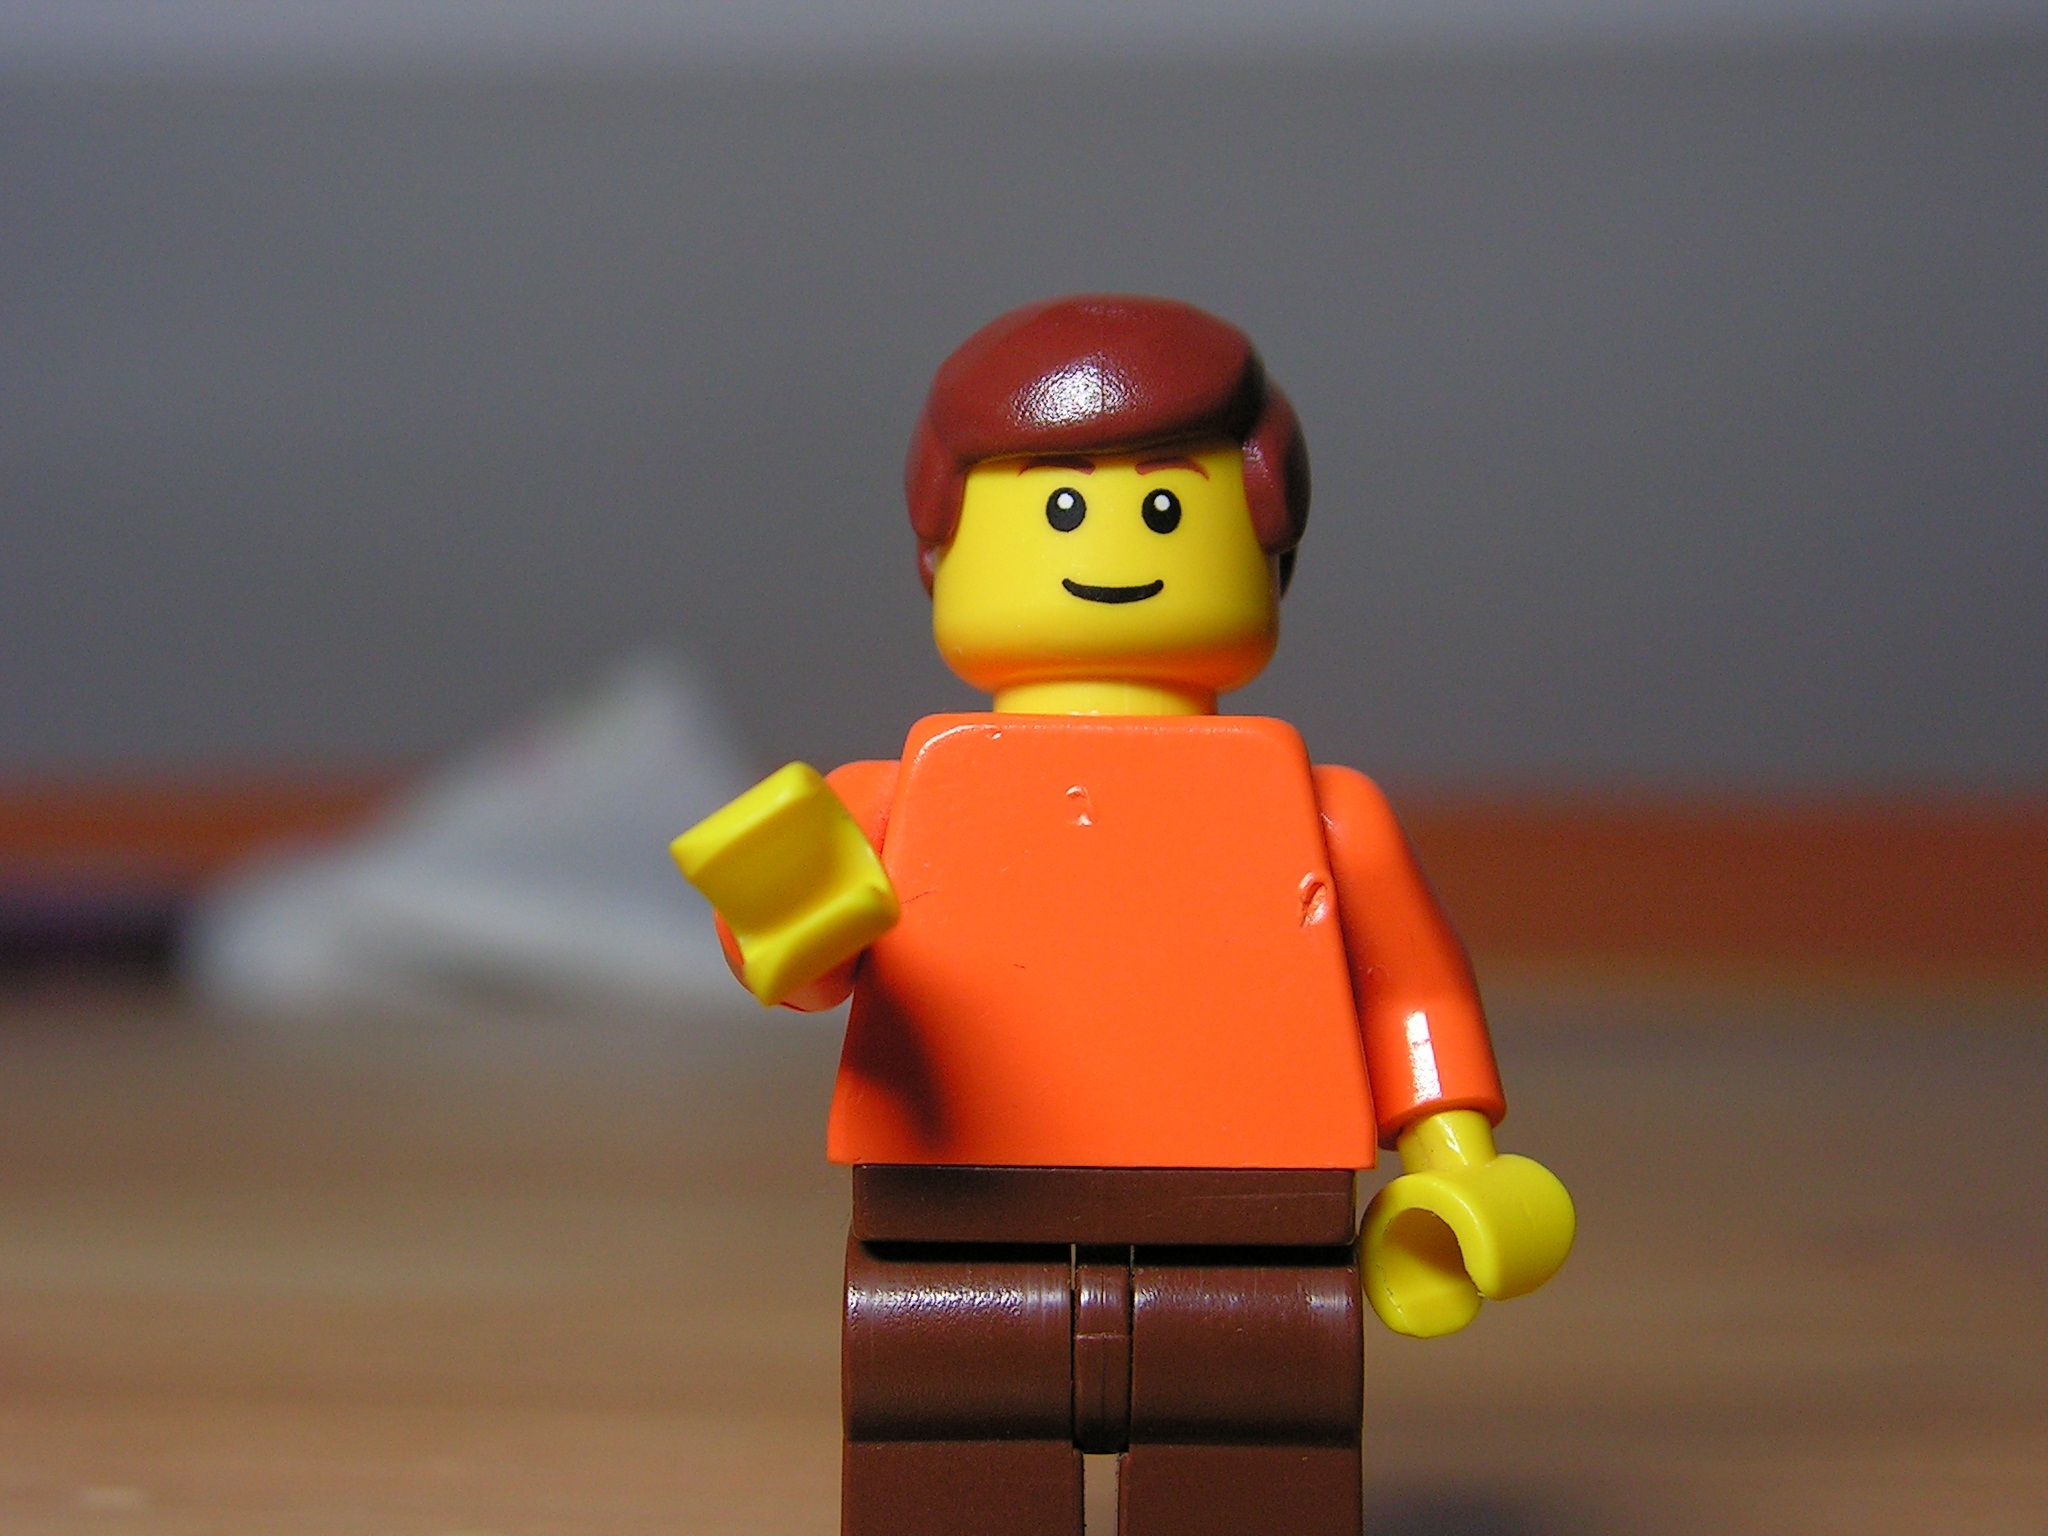
man, red, yellow, toy, lego, character